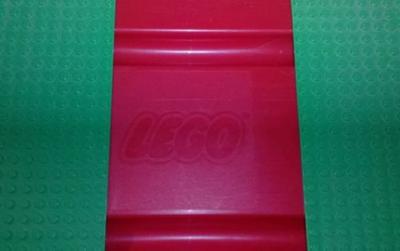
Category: table